Bill Burnett

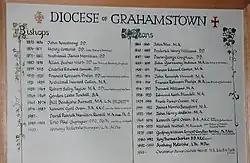
Chart showing the bishops and deans from the Cathedral of St. Michael and St. George, Grahamstown, South Africa.

The English speaking churches in South Africa were the focus of a strong opposition to Apartheid during the 1960s and 1970s, though they did not move from protest to resistance as a whole. In the 1960s, there was a movement to create groups within the Christian church which would stand up for the rights of those oppressed. Groups which would be focal points of Christian resistance. There was opposition within the Christian community in South Africa, wherein the Dutch Reformed Churches attacked this new approach as though it were a new denomination. The Dutch Reformed Church had traditionally been closely connected to the government in power, the National Party. Burnett, at that time the General Secretary of the South African Council of Churches, said at a synod meeting in Grahamstown that because of his position he could not lead such a movement but if nobody else tried to get it going he might consider doing so.